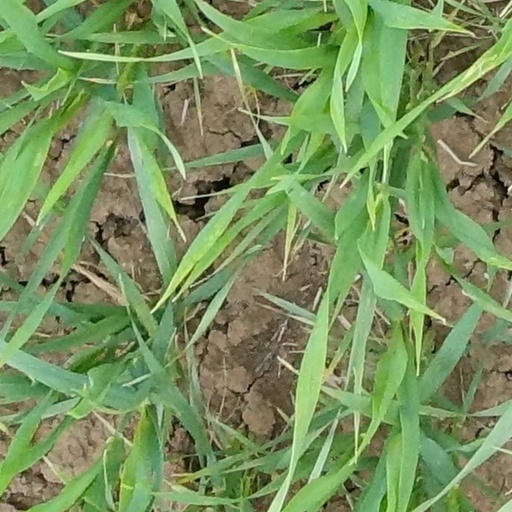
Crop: wheat